Herjolfsnes

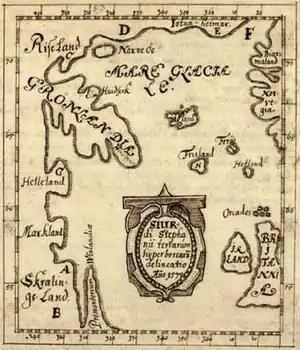

Prior to the arrival of the Norse, successive waves of Paleo-Eskimo cultures had inhabited Greenland, perhaps as far back as 2500 BC. However, the island is believed to have been uninhabited by the time of the Norse arrival, except perhaps for the extreme northwest region, by the Dorset culture. The Little Climatic Optimum then under way would have made the southwest coast especially unsuited to the Dorset's arctic hunter-gatherer way of life; they are believed to have had great difficulty adapting to this warm period, and retreated progressively farther north. As a result, it is believed that the first North American aboriginals that Norse Greenlanders encountered were actually the Beothuk in Newfoundland. It was only later that the Norse came into direct contact with related peoples in Greenland itself, the Thule culture, who supplanted the Dorset throughout the North American Arctic starting circa AD 1000. These contacts likely started when the Norse began to make regular hunting trips far north of their settlements - or to the island's east coast - to obtain walrus and narwhal ivory.